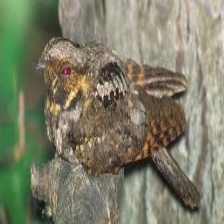
Species: EASTERN WIP POOR WILL
Scientific name: ANTROSTOMUS VOCIFERUS